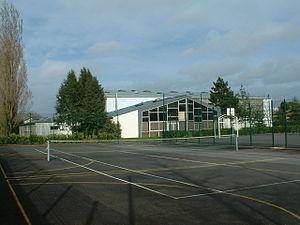
Rezé [ʁəze] anciennement ratiatum est une commune située en France, dans le département de la Loire-Atlantique, en région Pays de la Loire, chef-lieu d'un canton qui porte son nom. Située dans le Pays nantais, Rezé a par ailleurs donné son nom au pays de Retz, pays traditionnel dont elle fut la capitale originelle.